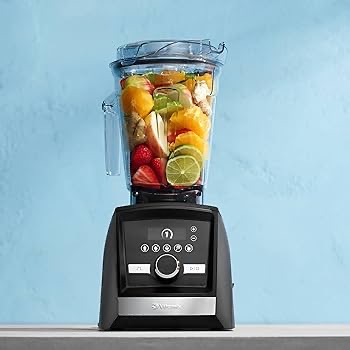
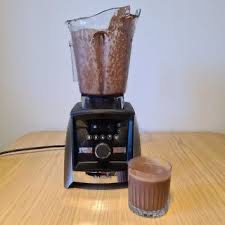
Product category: items_blender
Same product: yes